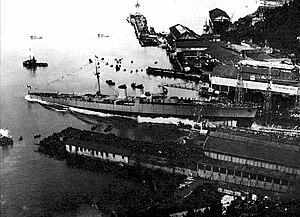
La classe Condottieri était une classe de croiseur léger en service dans la Regia Marina. Cinq sous-classes étaient regroupés, chacune portant des noms de grands militaires de l'histoire italienne.